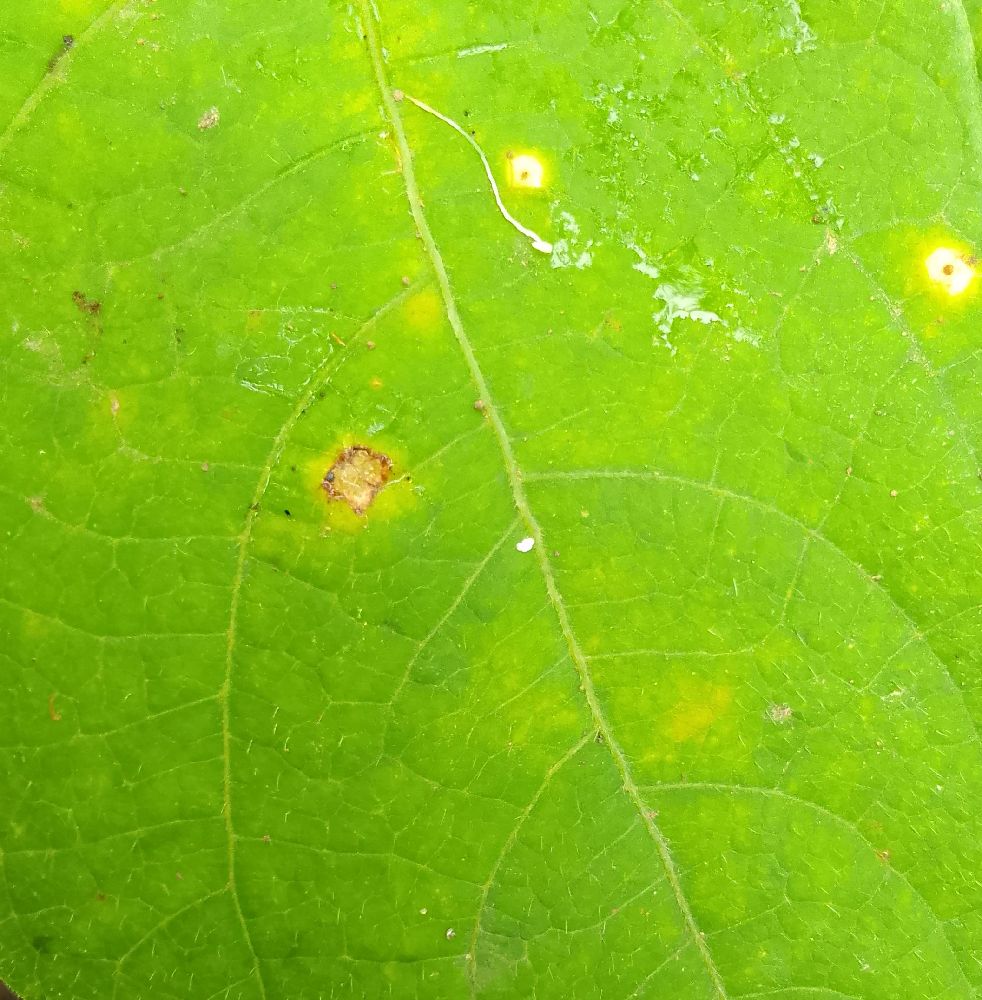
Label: rust